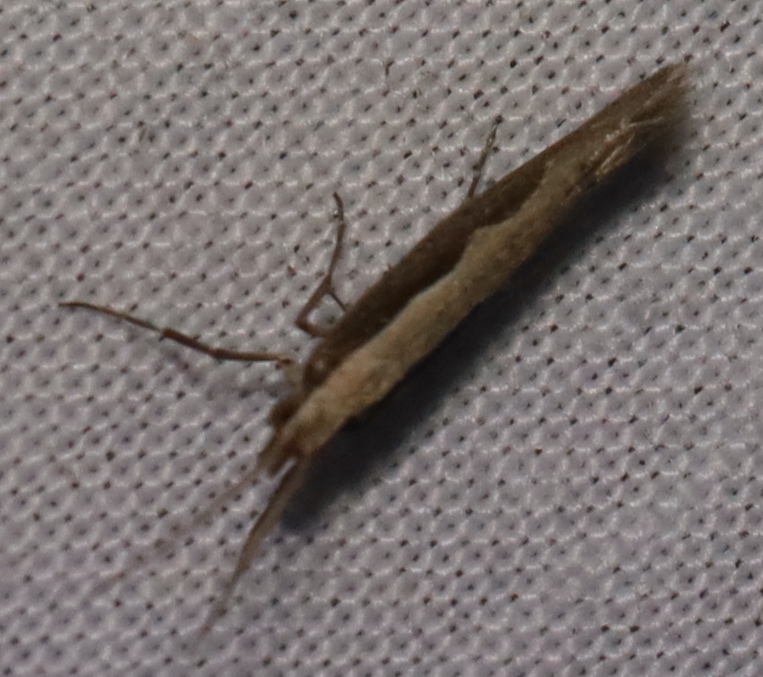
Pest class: diamondback_moth